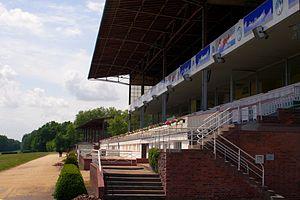
Hoppegarten est une commune de l'arrondissement de Märkisch-Oderland, dans le Land de Brandebourg, en Allemagne. Sa population s'élevait à environ 18 070 habitants en 2019.